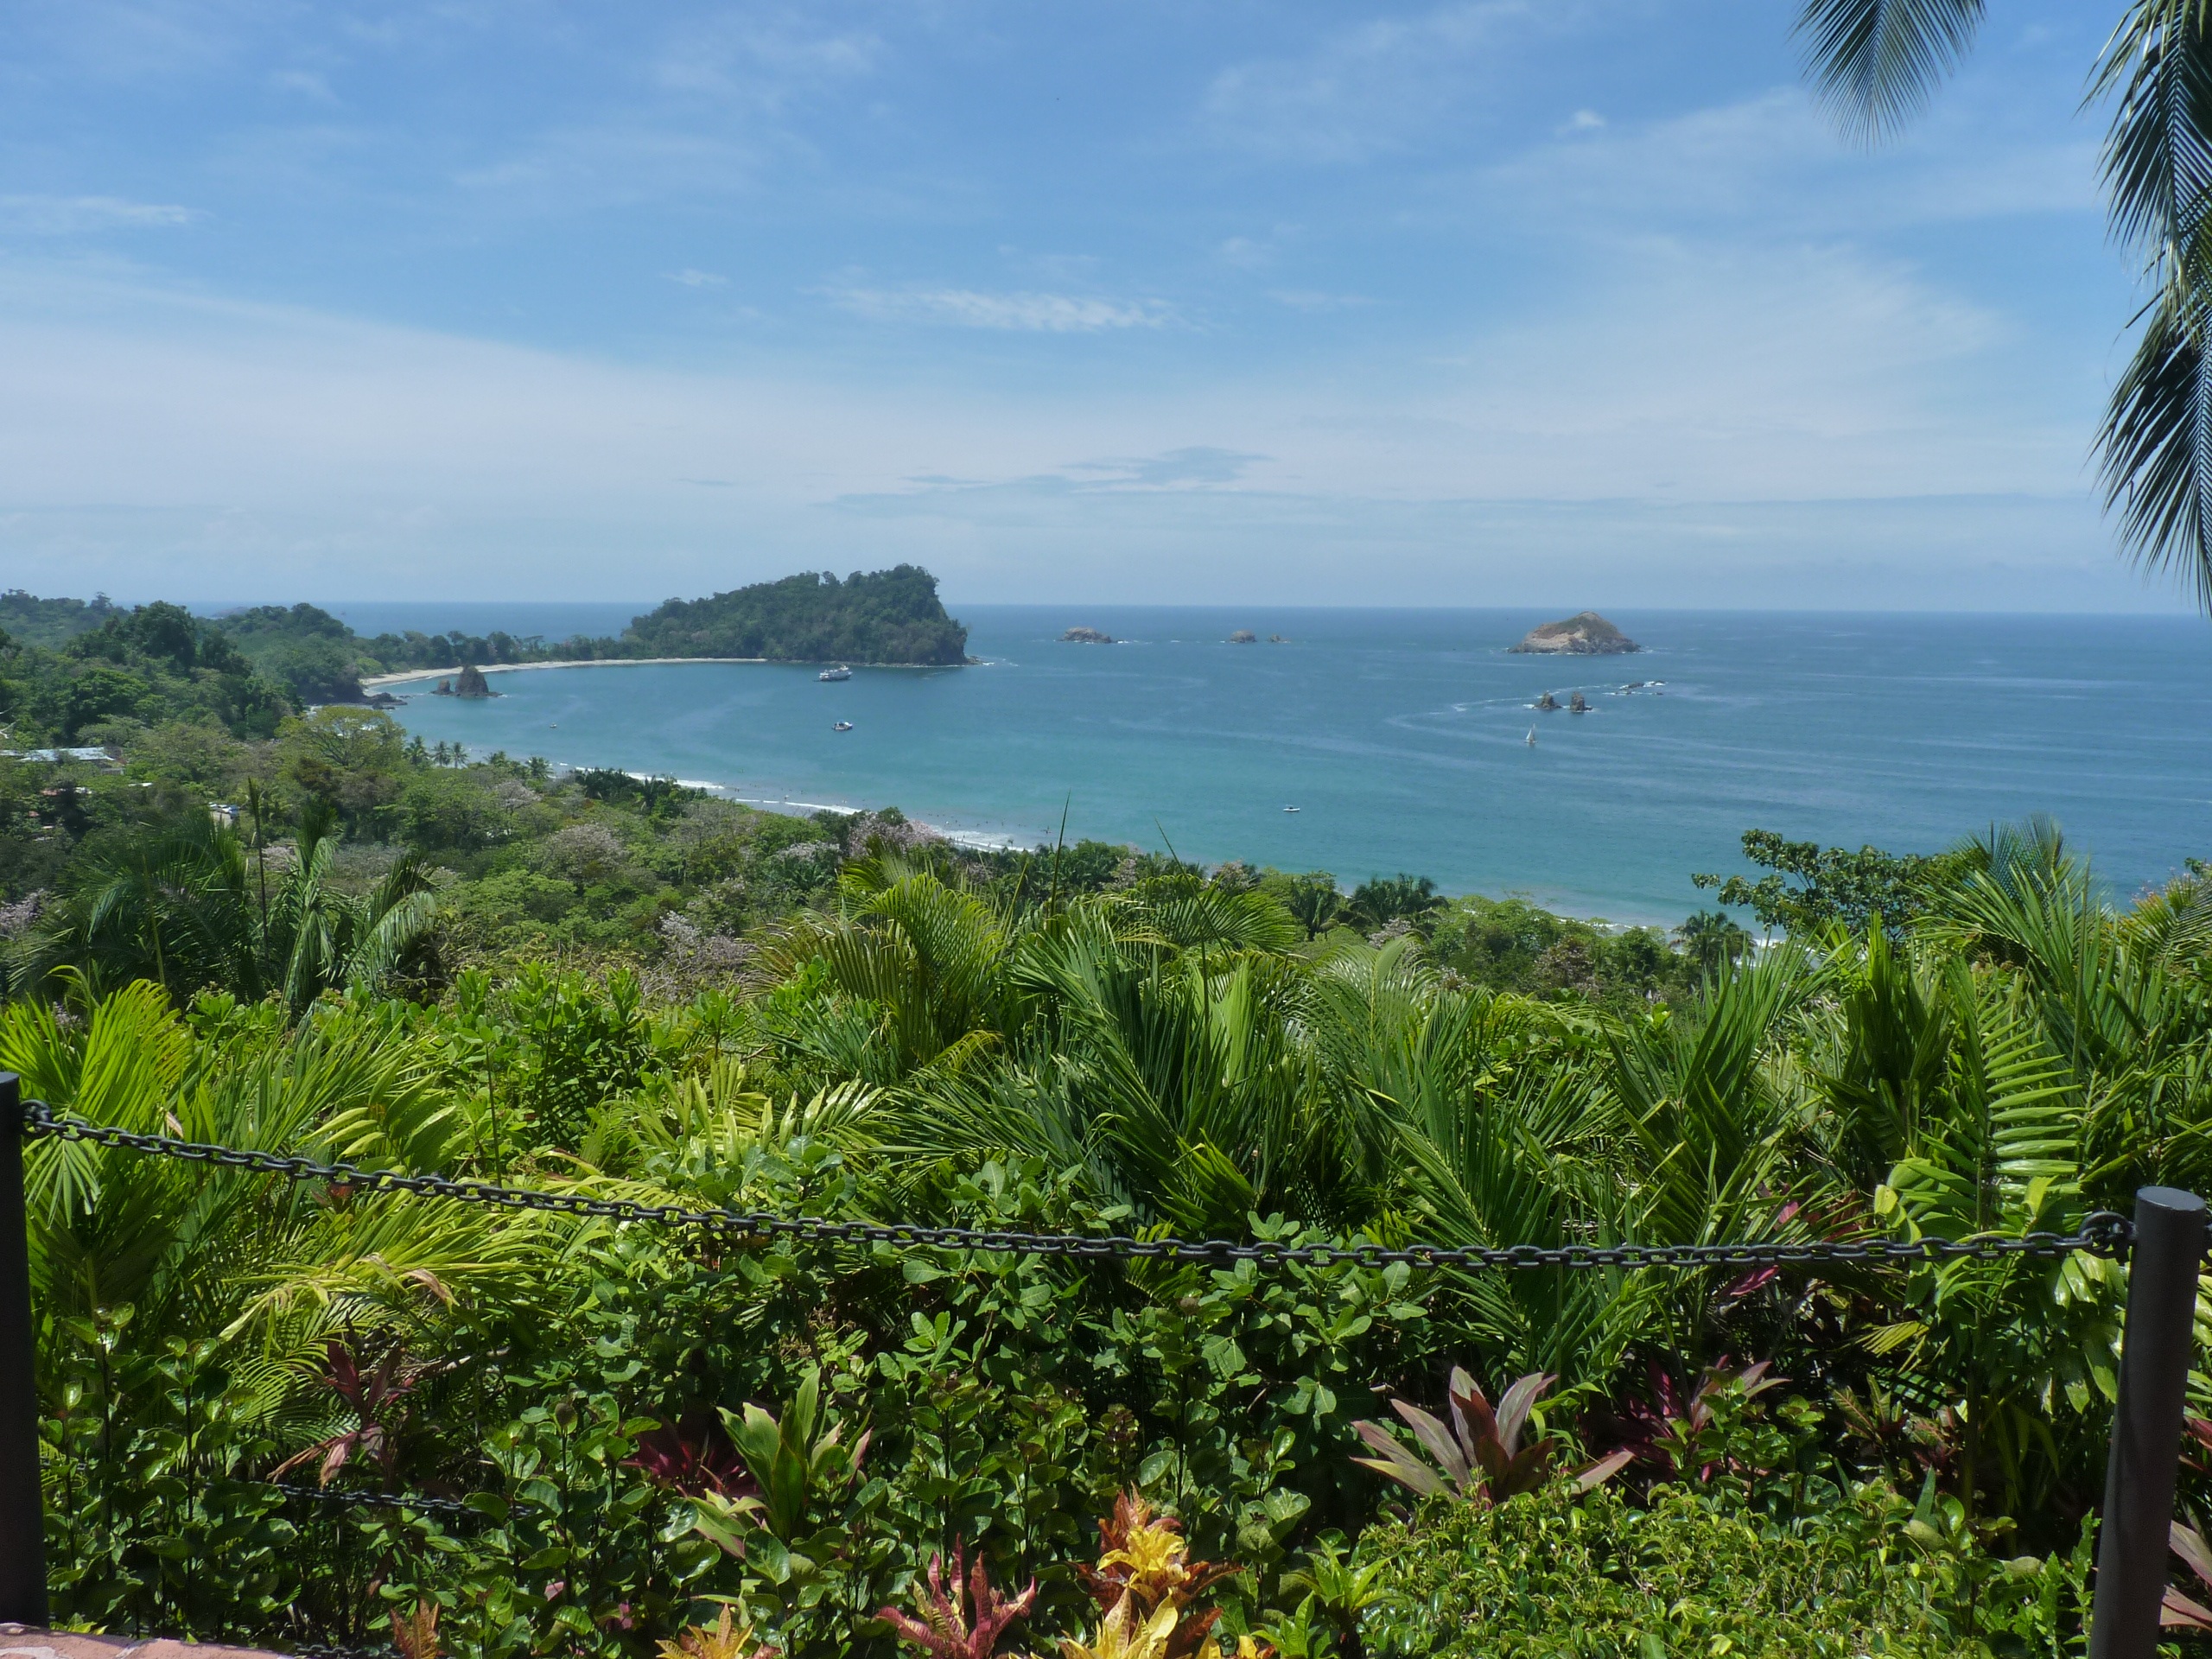
beach, sea, coast, tree, ocean, shore, view, vacation, cliff, jungle, lagoon, bay, island, terrain, body of water, caribbean, tropics, cape, costa rica, manuel antonio, geographical feature, arecales